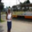
Label: streetcar